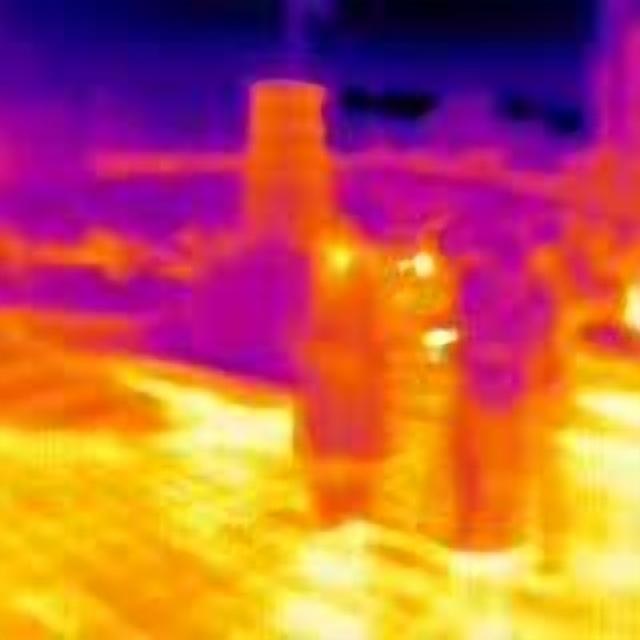
Detected objects:
label: person
label: person